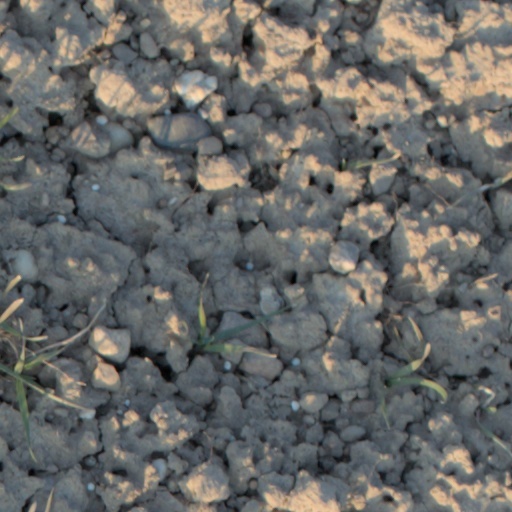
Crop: wheat